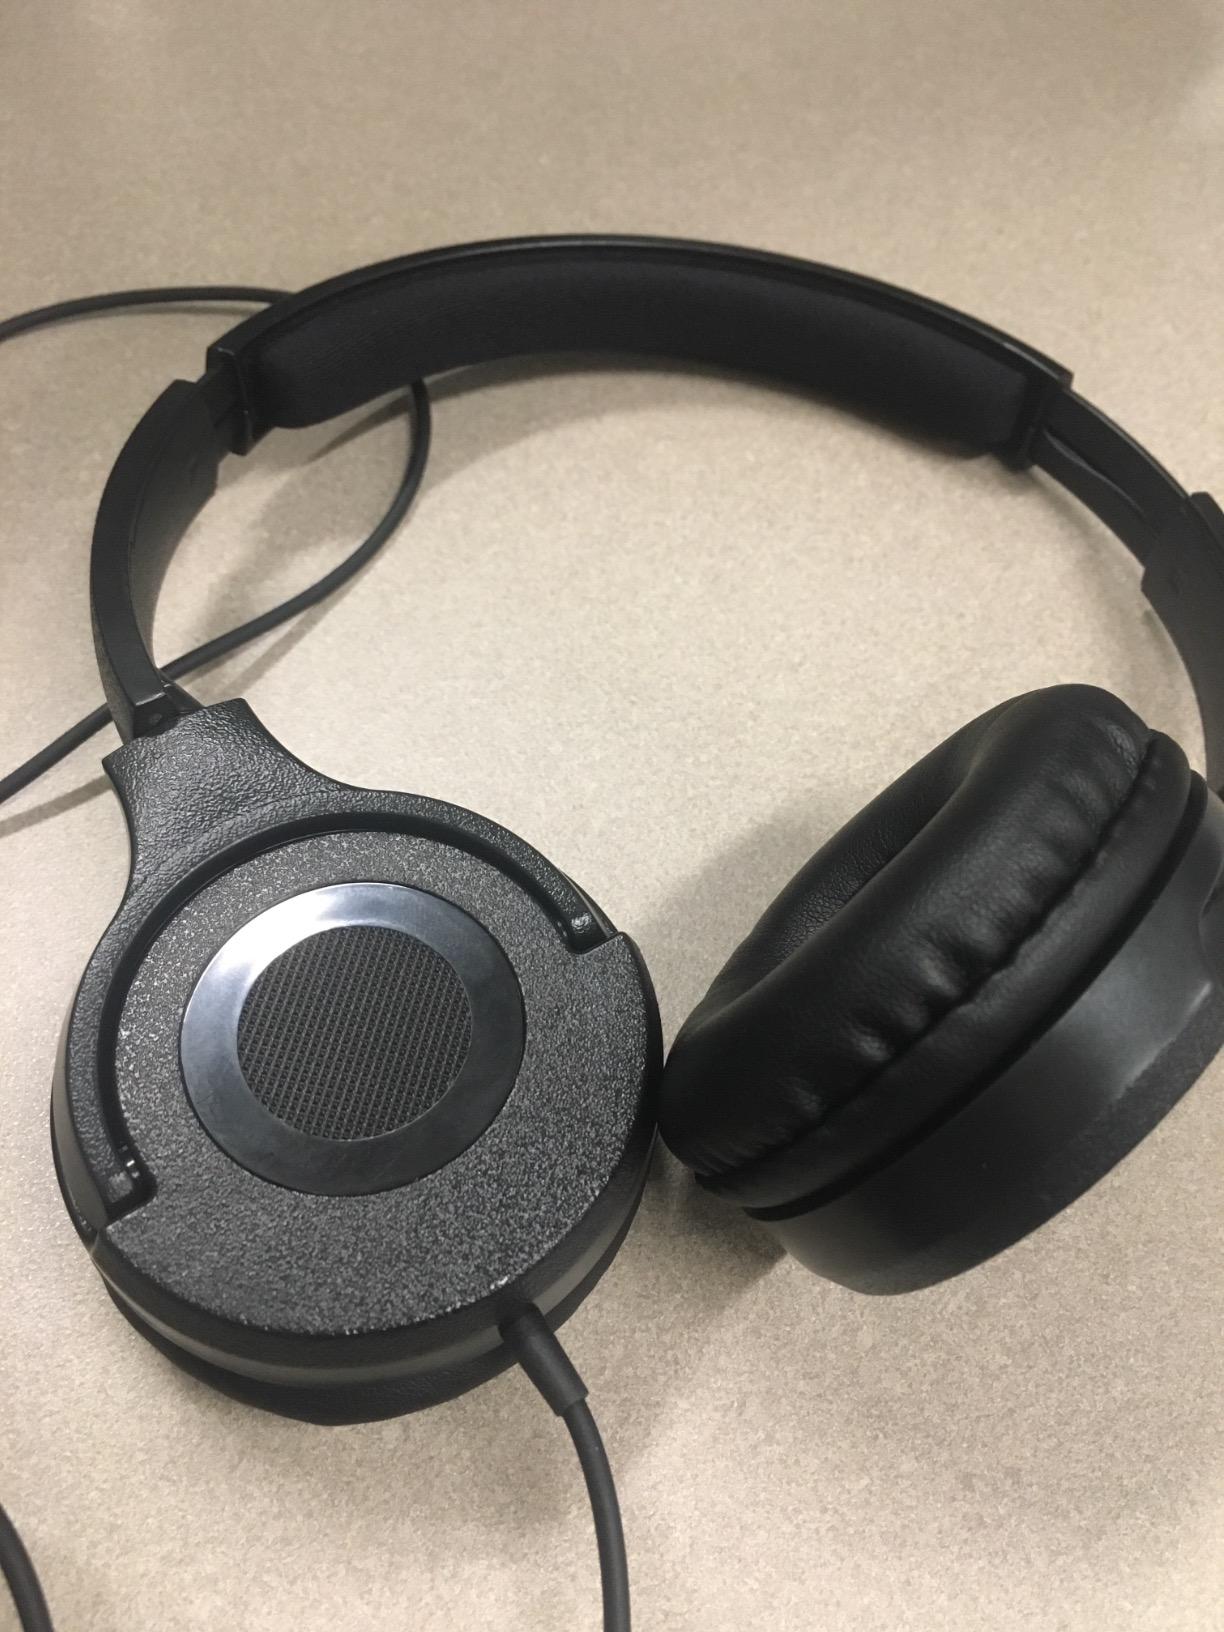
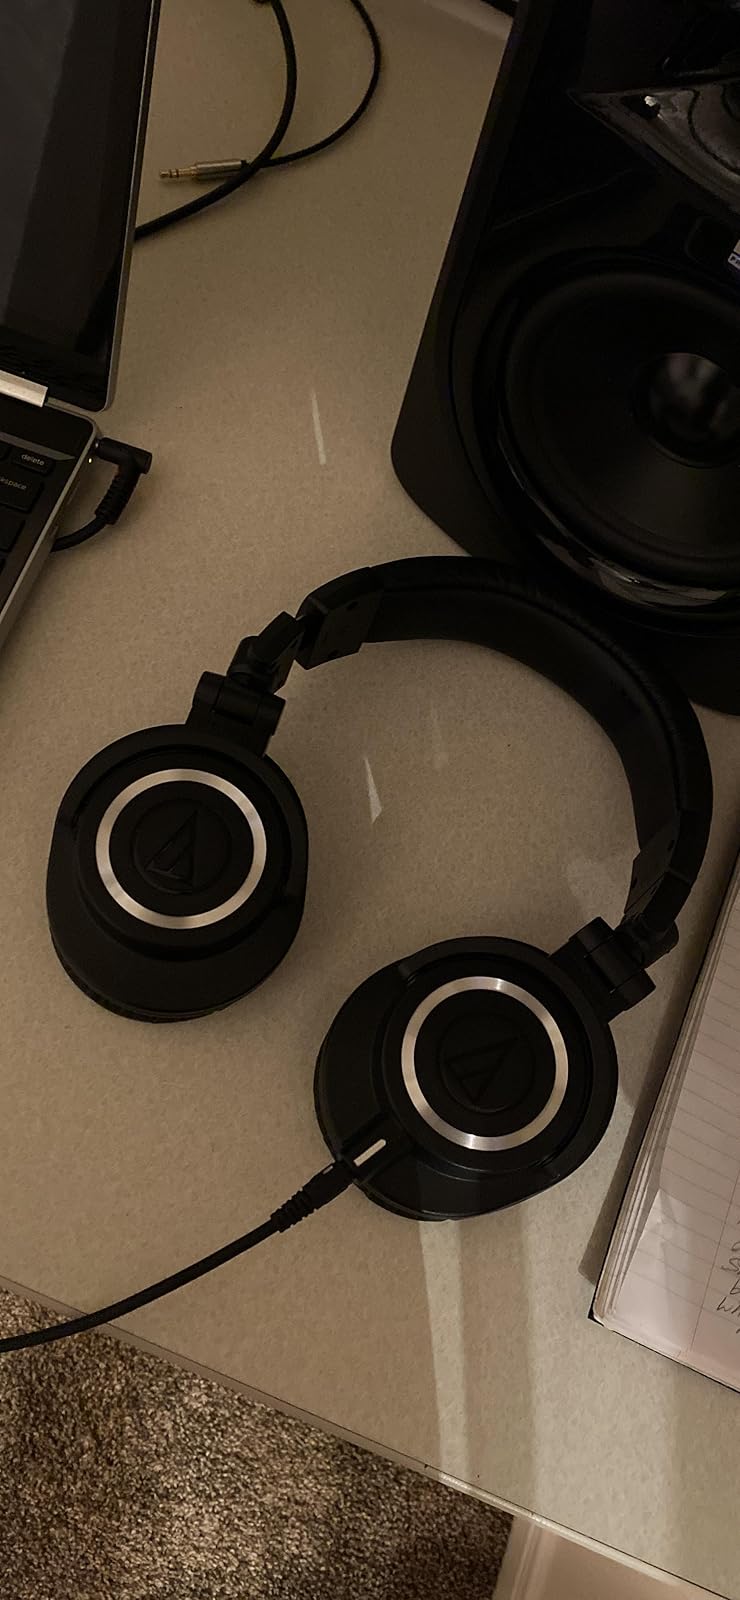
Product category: headphones
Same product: no